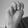
ASL letter: M